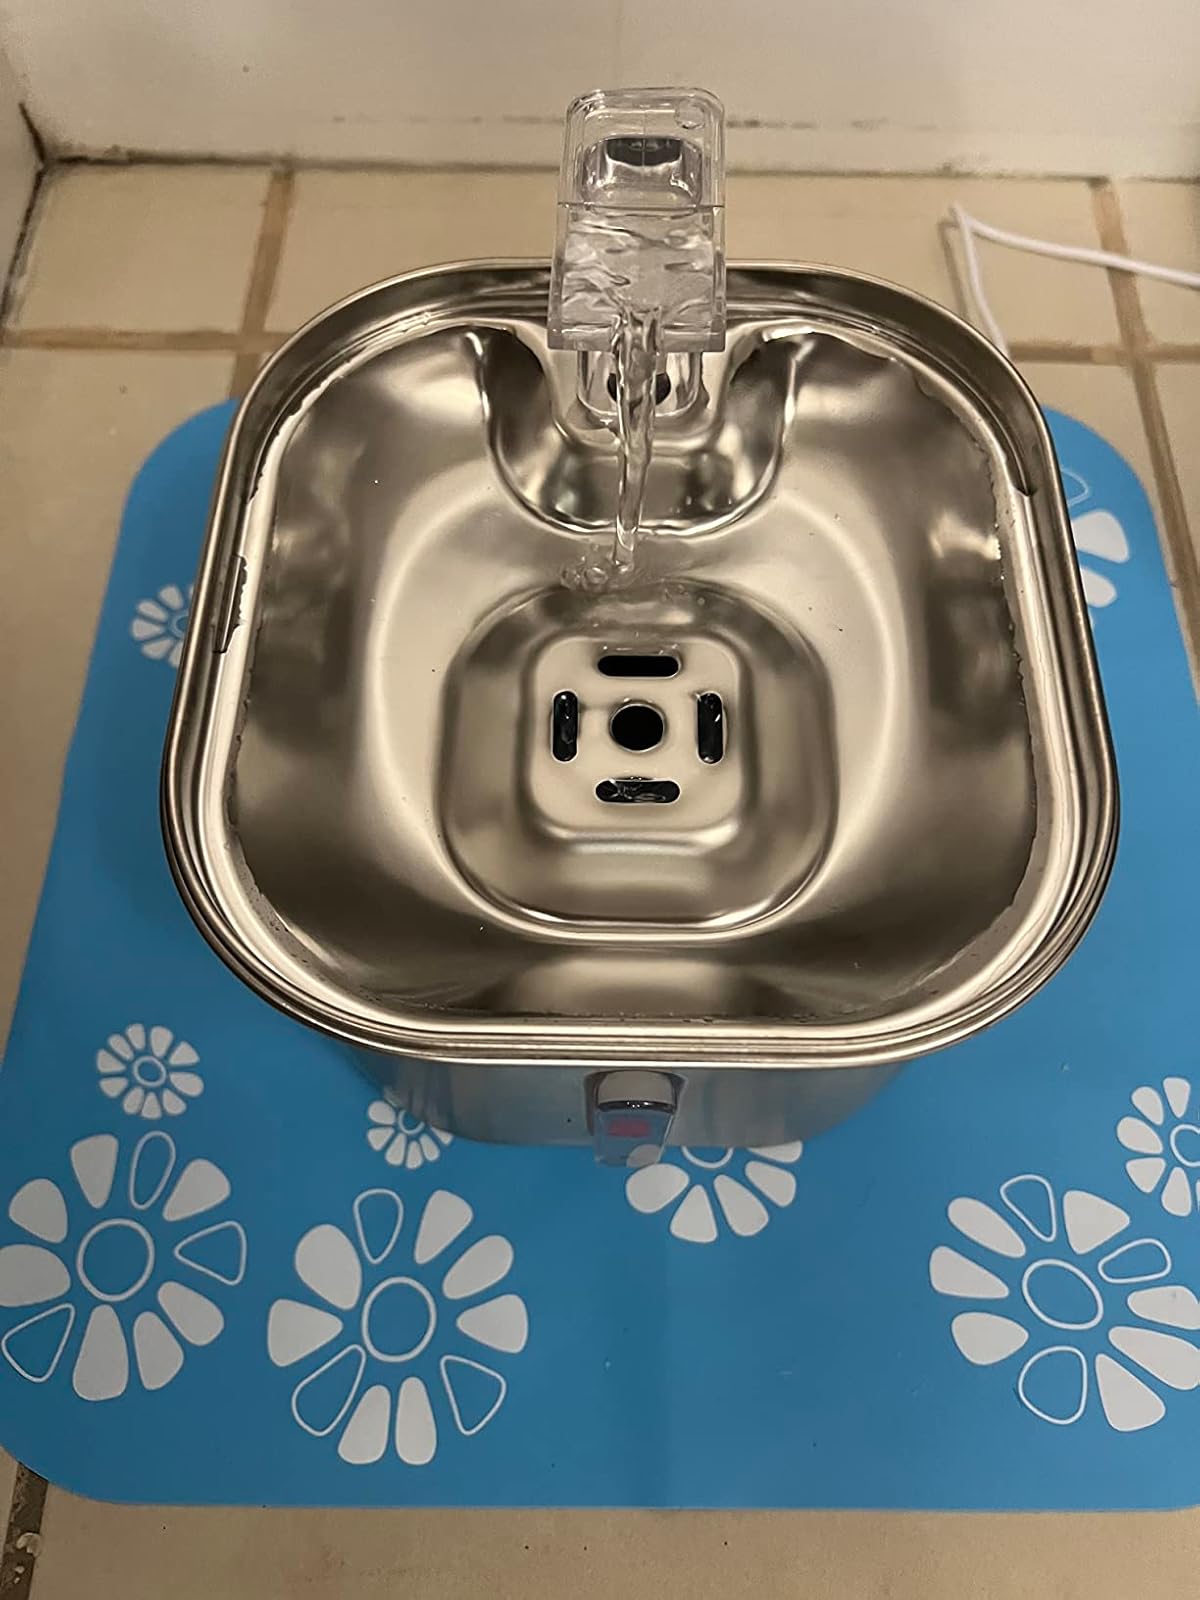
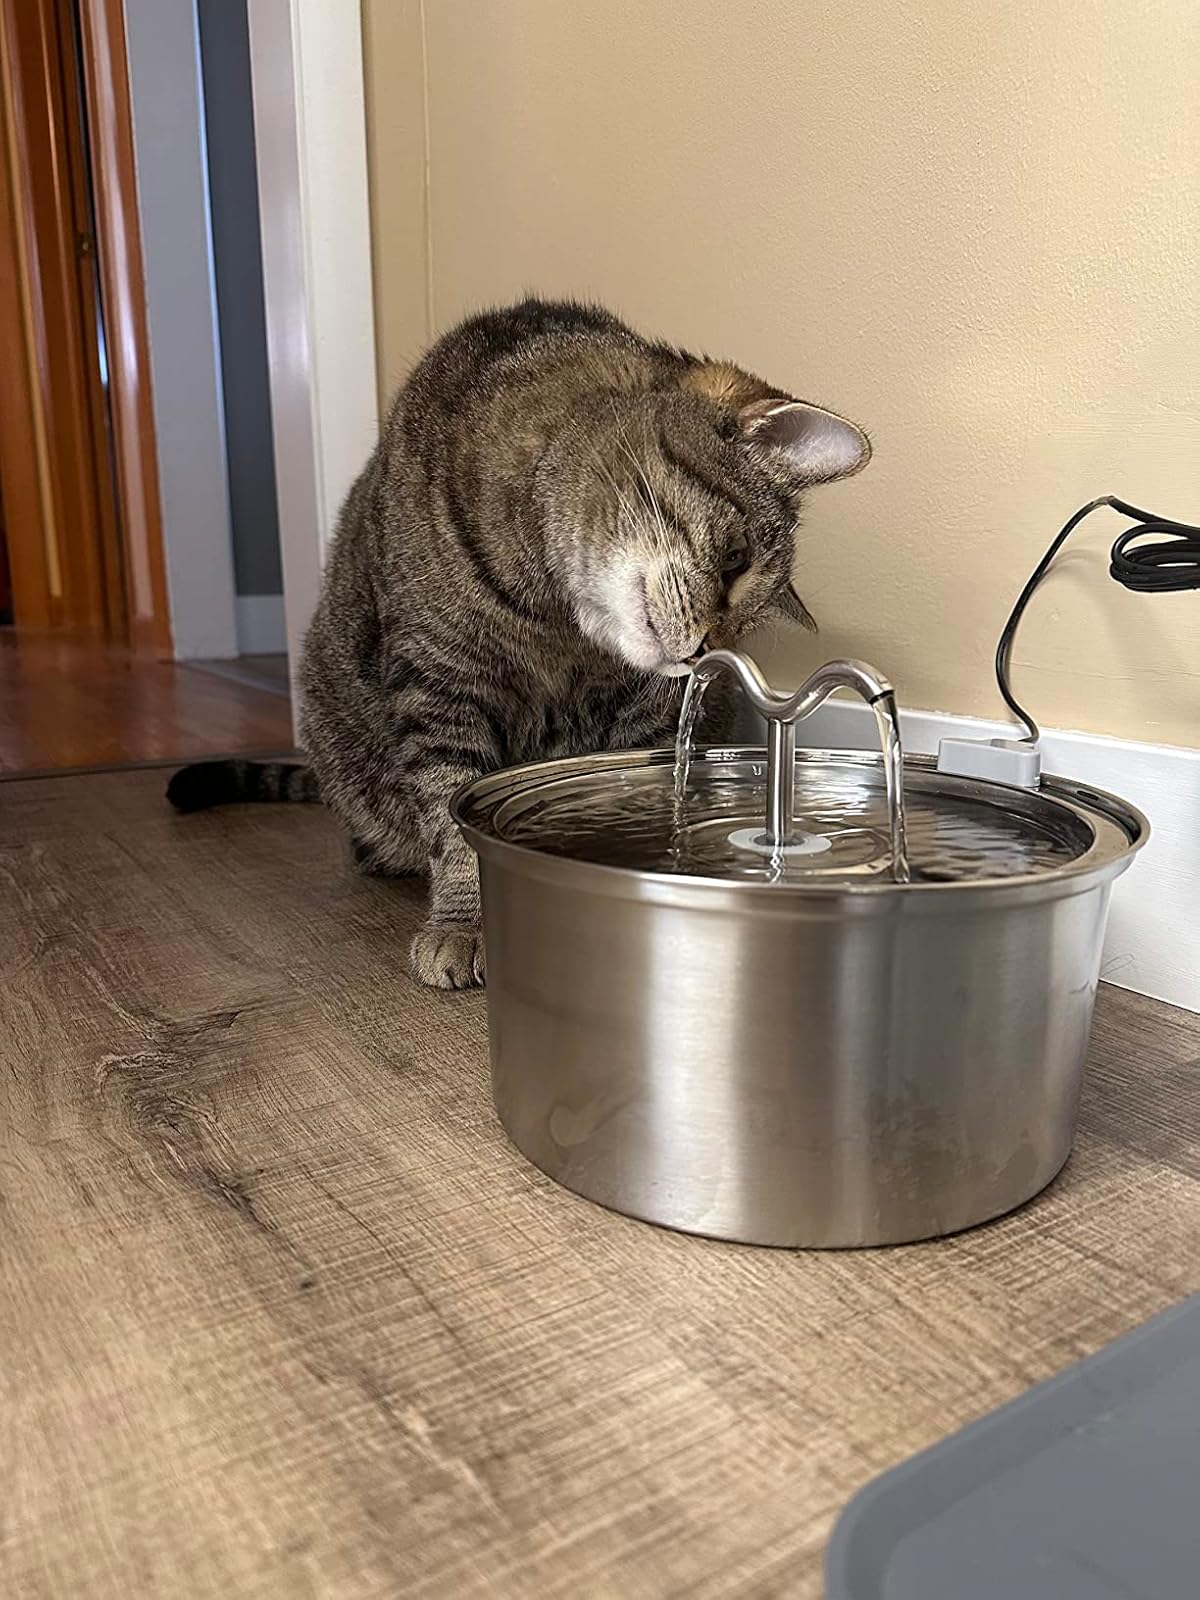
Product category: items_bowl
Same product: no